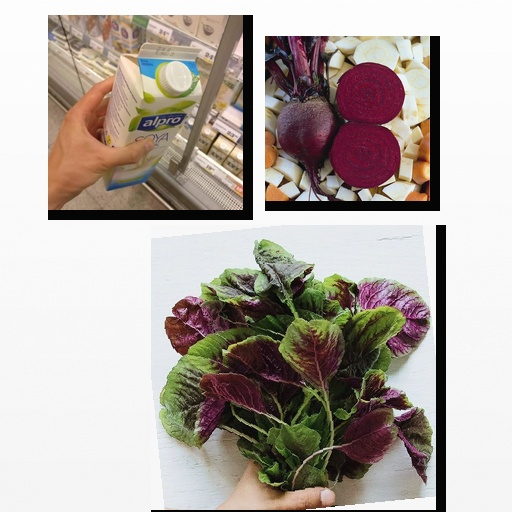
Food items: beetroot, soy_milk, amaranth